Darling Lili

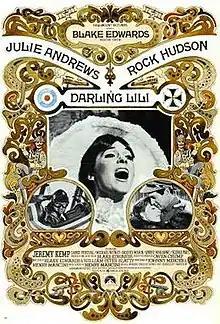
Theatrical release poster

Darling Lili is a 1970 American romantic-musical spy film, written by William Peter Blatty and Blake Edwards, the latter also directing the film. It stars Julie Andrews, Rock Hudson, and Jeremy Kemp, with music by Henry Mancini and lyrics by Johnny Mercer. This was the last full musical to have song lyrics written by Mercer.